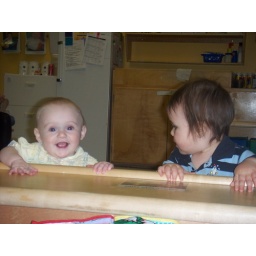
doppleganger in the yellow dress